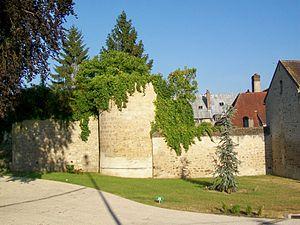
Vestiges du fief de Mello, ancien château-fort du XIIIe siècle.
Pont-Sainte-Maxence est une commune française située dans le département de l'Oise, en région Hauts-de-France.